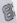
Number: 8